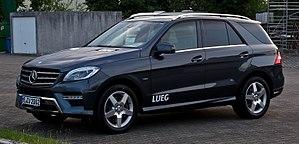
Mercedes-Benz est un constructeur allemand d'automobiles, de camions, d'autocars et d'autobus indépendant fondé en 1926 par trois autres constructeurs : Daimler-Motoren-Gesellschaft, Mercedes et Benz & Cⁱᵉ.
La Mercedes-Benz Classe M est un SUV développé par Mercedes-Benz de 1997 à 2015.